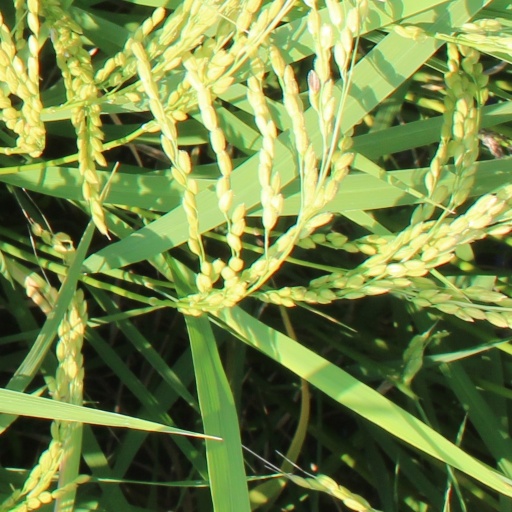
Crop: rice